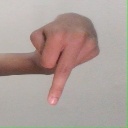
अक्षर: प